Louis Henri Nicot

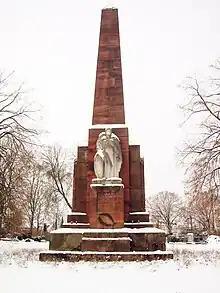
Mainz memorial

Apart from his sculptures, Nicot created many ceramic figurines ("petites céramiques bretonnes"), working with the famous Henriot factory (La faïencerie Henriot-Quimpe) and with FAB (Faïencerie d’Art Breton). Below, some of Nicot's best known works are listed. Often the preparatory work matched that for a sculpture, a drawing, a model, a maquette, etc. Then the work could be worked up to a full-sized sculpture or a small ceramic figurine.